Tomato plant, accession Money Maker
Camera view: vertical (180 deg); turntable rotation: 60 degrees
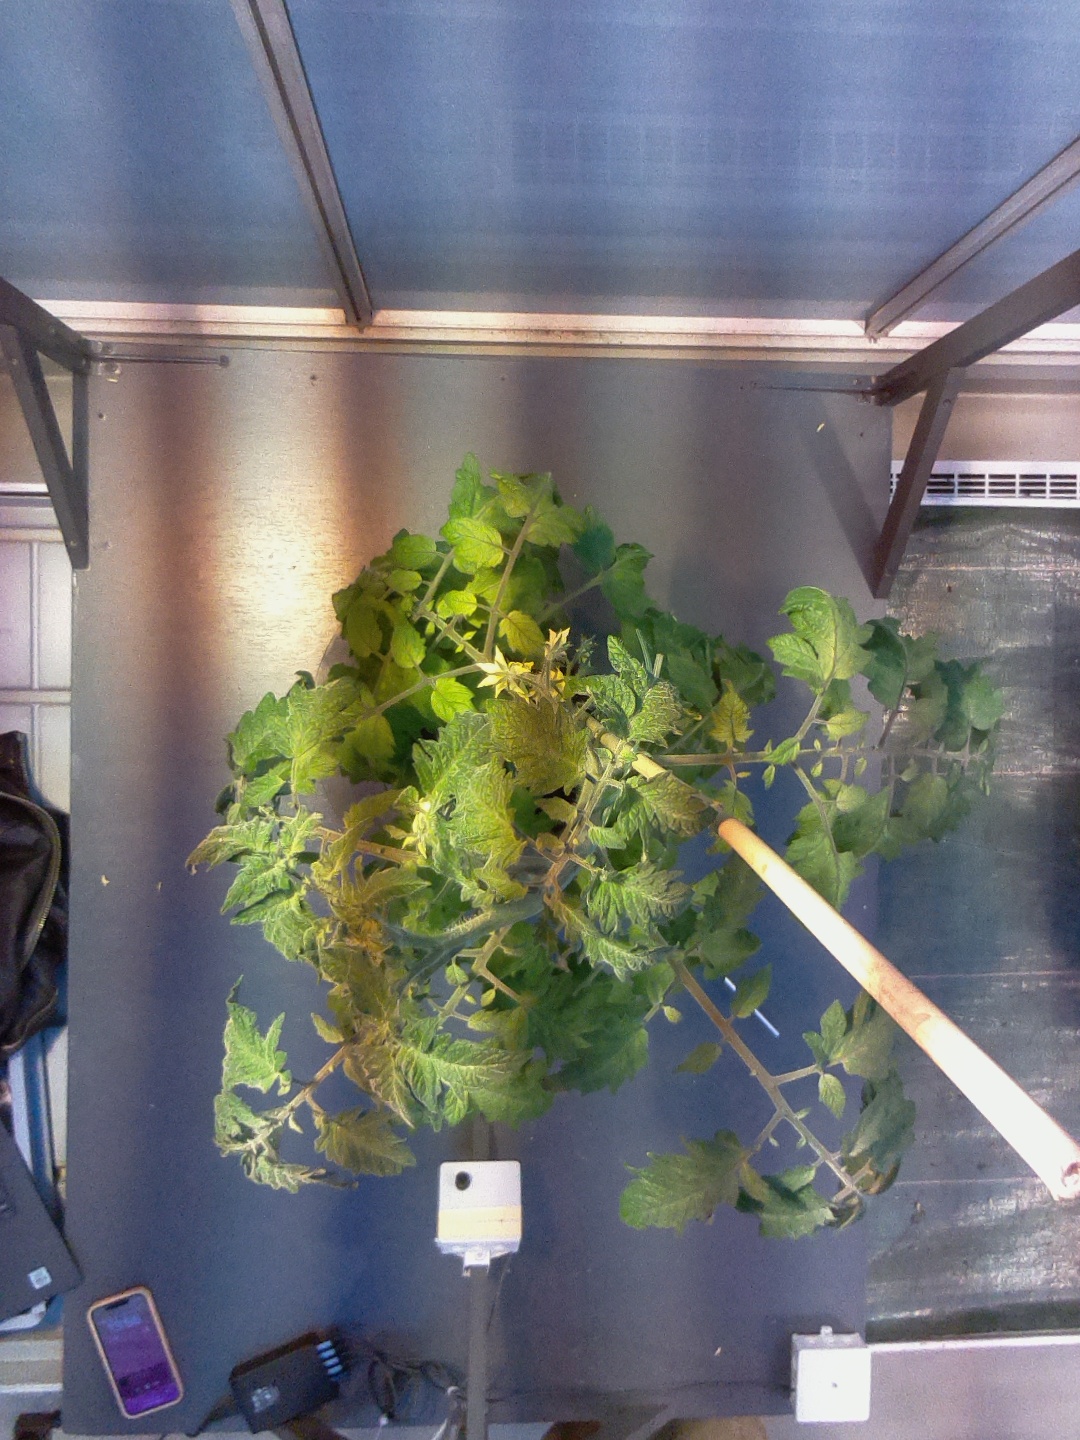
BBCH growth stage 68: Full flowering, 80%-90% of flowers open, more petals falling